Edmonton International Airport

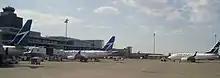
WestJet aircraft at Edmonton International Airport

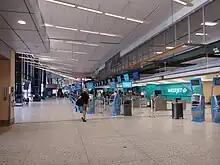
Check-in desks in the terminal in 2023

The airport had international service soon after it opened. In 1960, Canadian Pacific Airlines was operating nonstop flights to Amsterdam with Bristol Britannia turboprop aircraft several times a week. By 1961, Canadian Pacific had introduced Douglas DC-8 jetliners on its nonstop service to Amsterdam. Also in 1961, US-based Northwest Airlines was operating daily Douglas DC-7C propliner service on a routing of Edmonton–Winnipeg–Minneapolis/St. Paul–Milwaukee–New York City Idlewild Airport (now JFK Airport). In 1962, Trans-Canada Airlines (TCA, now Air Canada) operated direct flights to London's Heathrow Airport once a week via a stop in Winnipeg and also to Paris Orly Airport three times a week via stops in Toronto and Montreal with DC-8 jets.